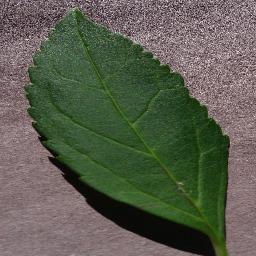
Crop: cherry
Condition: (including_sour)_healthy